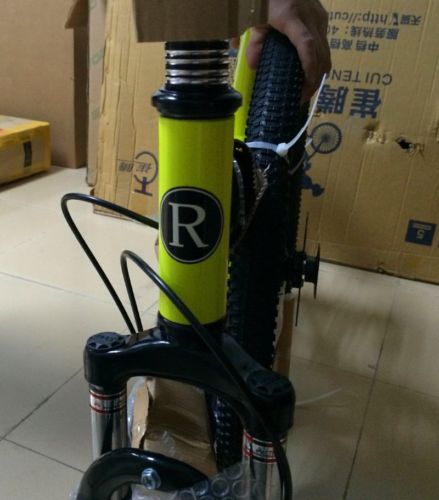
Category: bicycle